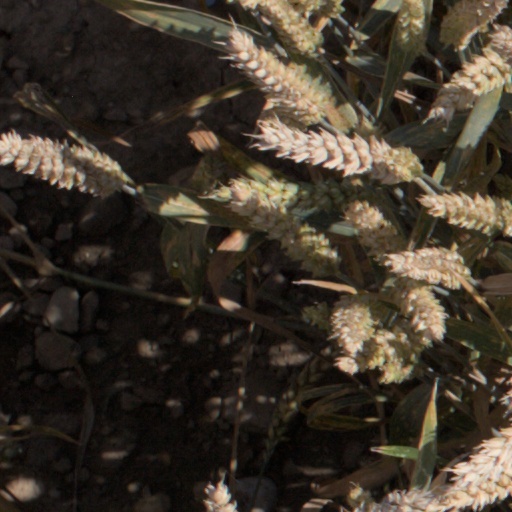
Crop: wheat